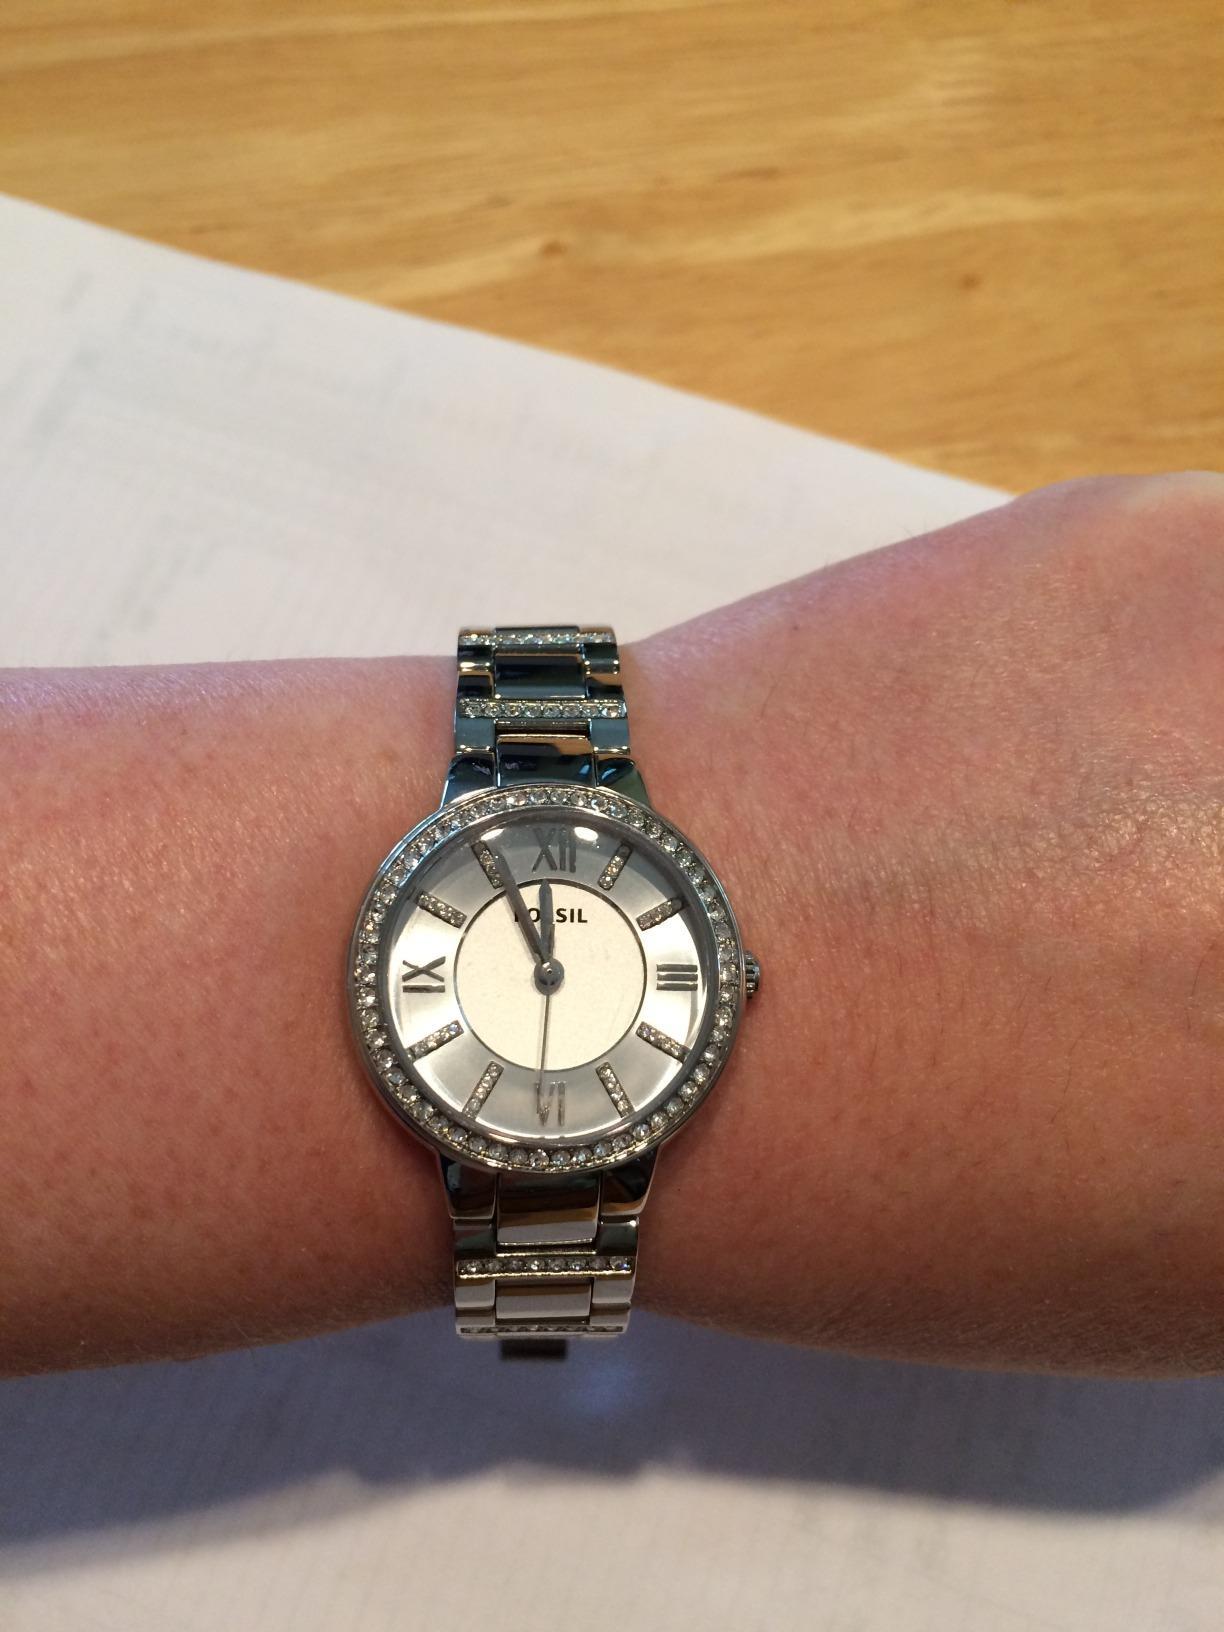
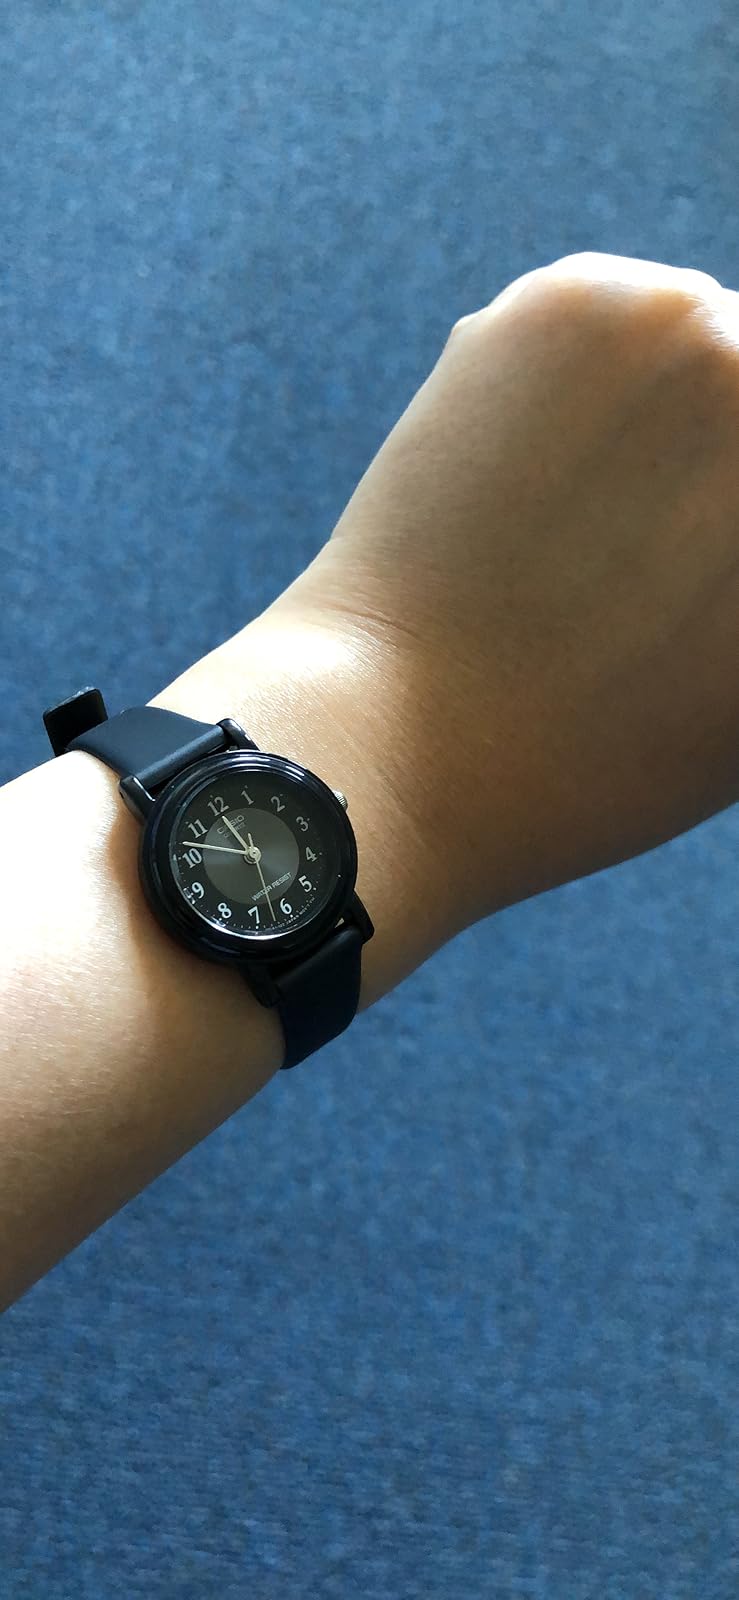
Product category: accessories_watch
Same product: no